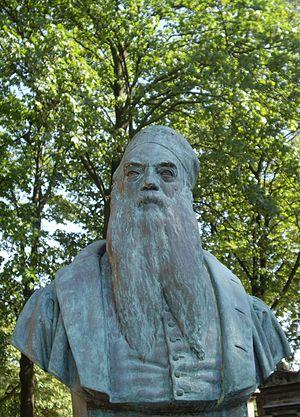
Tombe de François Rude, cimetière du Montparnasse (division 1). Buste (1856) par Paul Cabet (1815-1876).
Jean-Baptiste Paul Cabet, né à Nuits-Saint-Georges le 1ᵉʳ février 1815 et mort à Paris le 23 octobre 1876, est un sculpteur français.